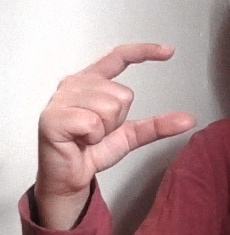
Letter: dal